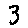
Label: 3